Emacs

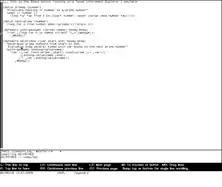
Zmacs, an Emacs for Lisp machines, an evolution of EINE and ZWEI

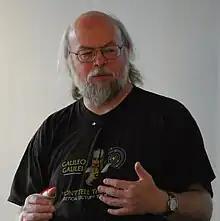
James Gosling wrote an Emacs-like editor to run on Unix (Gosling Emacs) in 1981

In the following years, programmers wrote a variety of Emacs-like editors for other computer systems. These included EINE ("EINE Is Not EMACS") and ZWEI ("ZWEI Was EINE Initially"), which were written for the Lisp machine by Mike McMahon and Daniel Weinreb, and Sine ("Sine Is Not Eine"), which was written by Owen Theodore Anderson. Weinreb's EINE was the first Emacs written in Lisp. In 1978, Bernard Greenberg wrote Multics Emacs almost entirely in Multics Lisp at Honeywell's Cambridge Information Systems Lab. Multics Emacs was later maintained by Richard Soley, who went on to develop the NILE Emacs-like editor for the NIL Project, and by Barry Margolin. Many versions of Emacs, including GNU Emacs, would later adopt Lisp as an extension language.